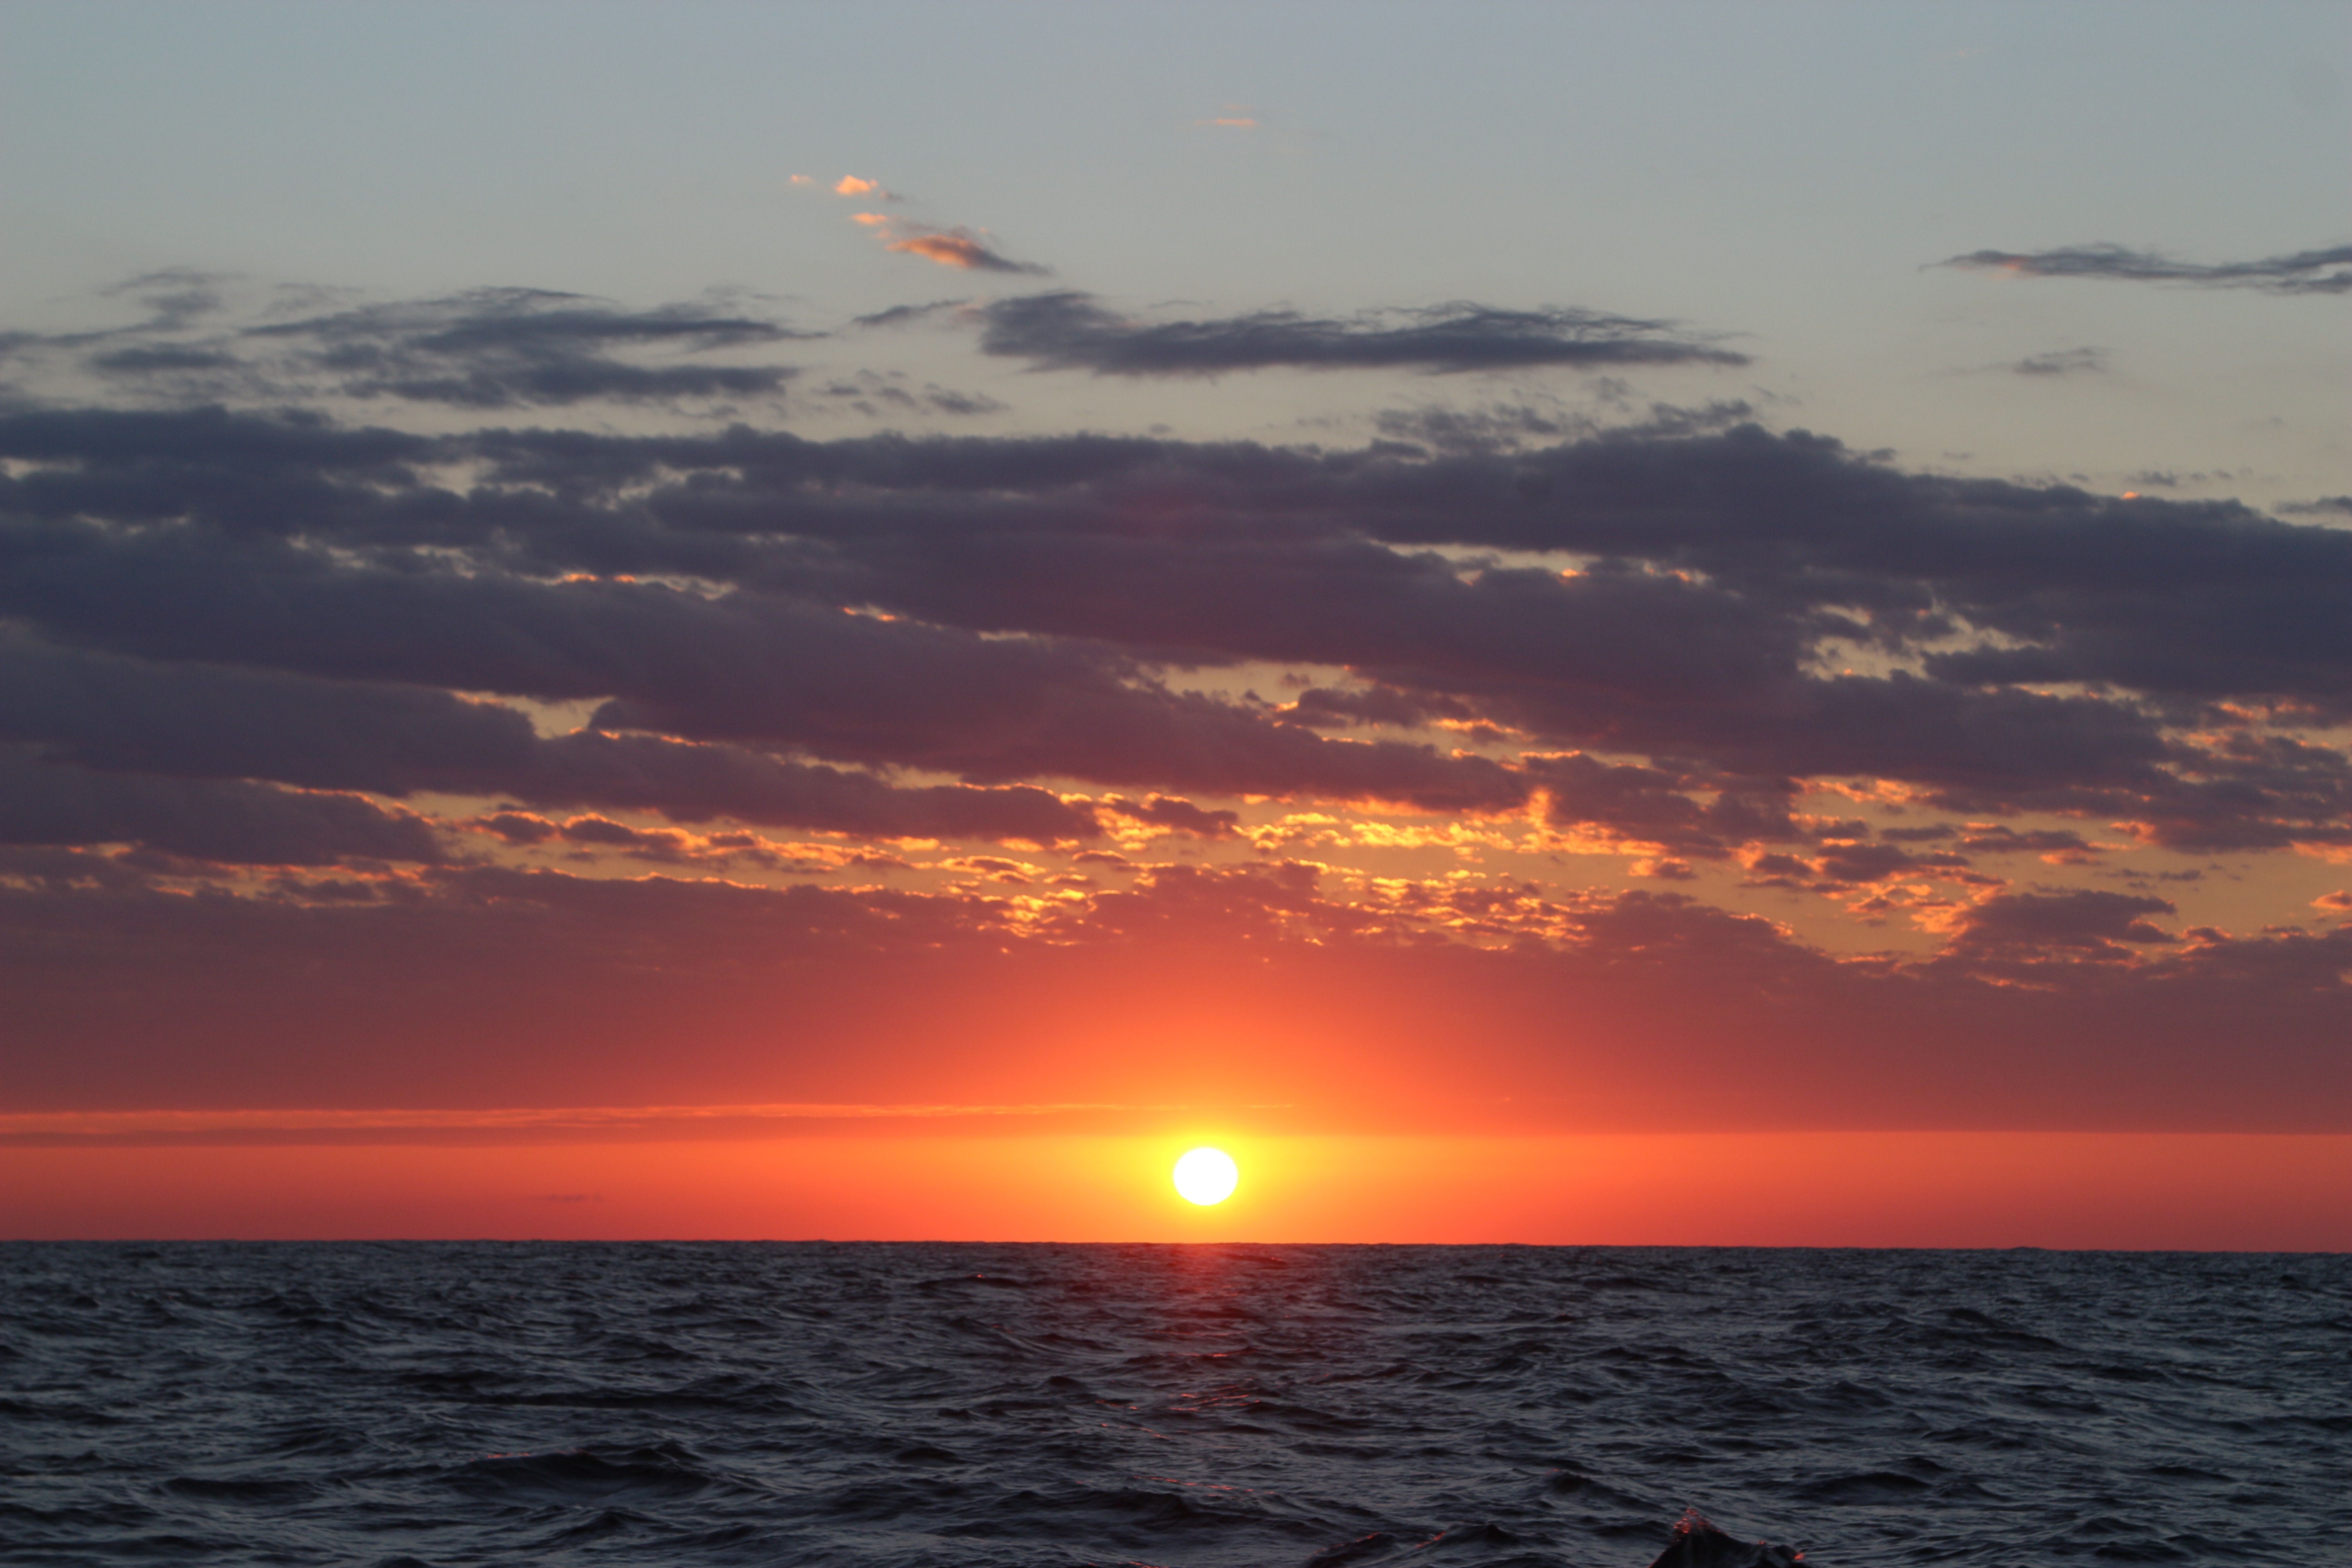
beach, sea, ocean, horizon, cloud, sun, sunrise, sunset, dawn, dusk, yacht, atlantic, afterglow, wind wave